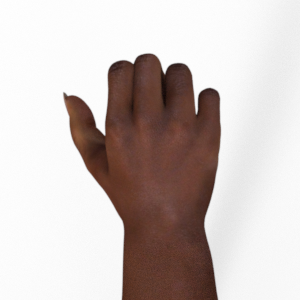
Label: rock